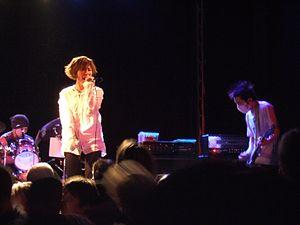
Melt-Banana en concert à Londres en 2008
Melt-Banana est un groupe de noise rock et punk hardcore japonais, originaire de Tokyo.